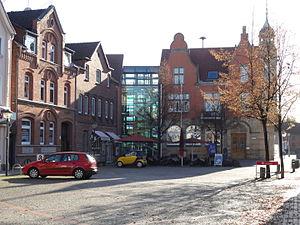
Hessisch Oldendorf est une ville de Basse-Saxe, en Allemagne, située dans l'arrondissement de Hamelin-Pyrmont.